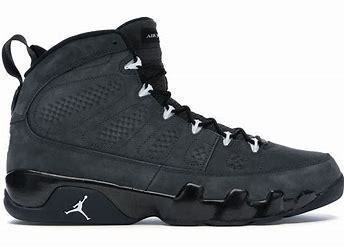
Brand: Jordan
Model: 9 Retro